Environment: real
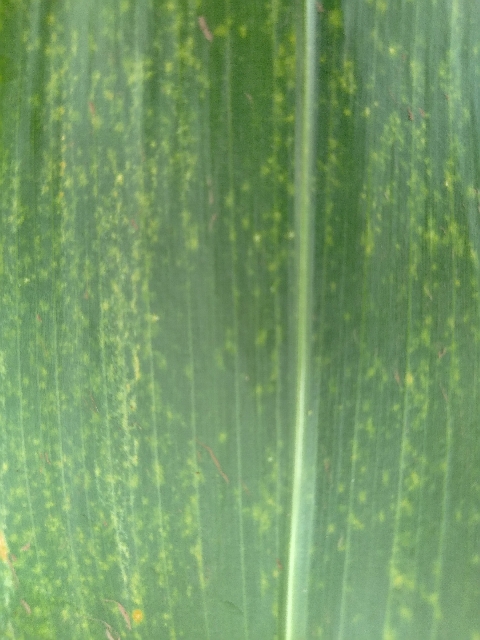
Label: lethal_necrosis